Lyndon B. Johnson

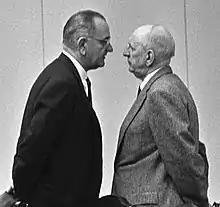
President Johnson giving "The Treatment" to U.S. Senator Richard Russell Jr. in 1963

During his two terms in the Senate, Johnson drifted rightward. He felt he had to tread carefully lest he offend politically powerful conservative oil and gas interests in Texas, and in part to curry favor with the chamber's powerful southern chairmen, most notably Senator Richard Russell, Democrat from Georgia and leader of the Southern Caucus within the Conservative coalition that dominated the Senate. With Russell's support, Johnson won election as Democratic whip in 1951, serving in this capacity until 1953. While serving as whip, Johnson increased his ability to persuade people to reach agreement.